Old City of Hebron

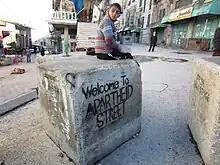
Sign at Al-Shuhada Street in the Old City of Hebron. It is nicknamed "Apartheid Street" due to it being closed to Palestinians.

The Palestinian population in H2 has greatly declined because of the impact of Israeli security measures, including extended curfews, strict restrictions on movement, and the closure of Palestinian commercial activities near settler areas, and also due to settler harassment. Palestinians are barred from using Al-Shuhada Street, a principal commercial thoroughfare that is locally nicknamed "Apartheid Street as a result.